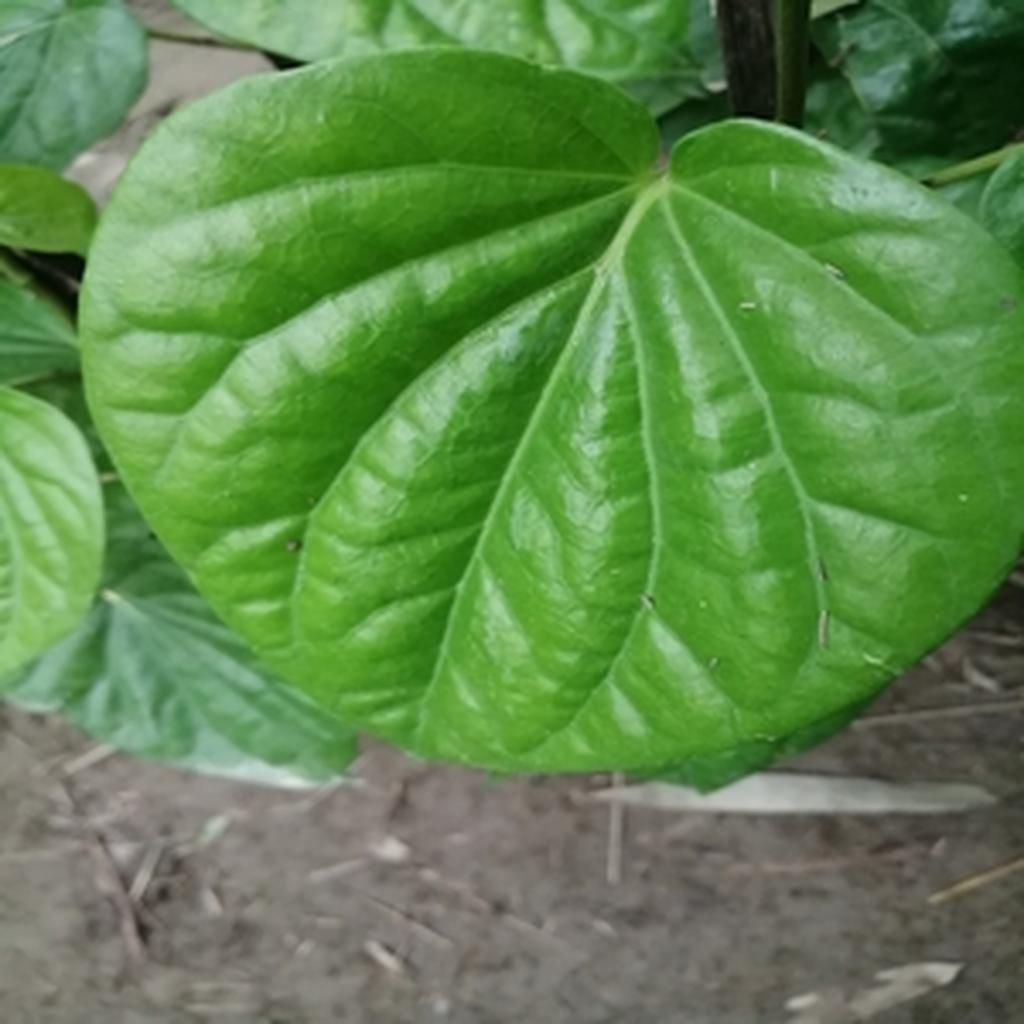
Label: Healthy_Leaf